Smudge (film)

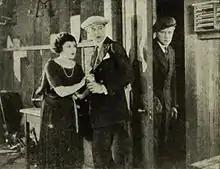
Scene with Ora Carew, Charles Ray, and Charles K. French

Smudge is a 1922 American silent comedy-drama film produced and directed by Charles Ray. It starred Ray and Ora Carew.